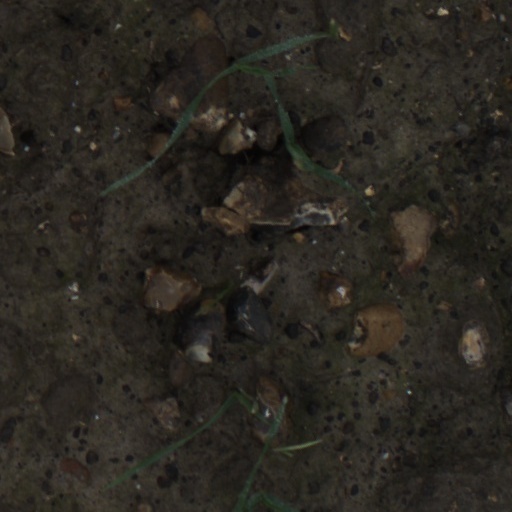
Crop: wheat